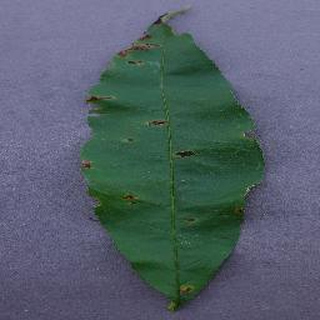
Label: peach_bacterial_spot